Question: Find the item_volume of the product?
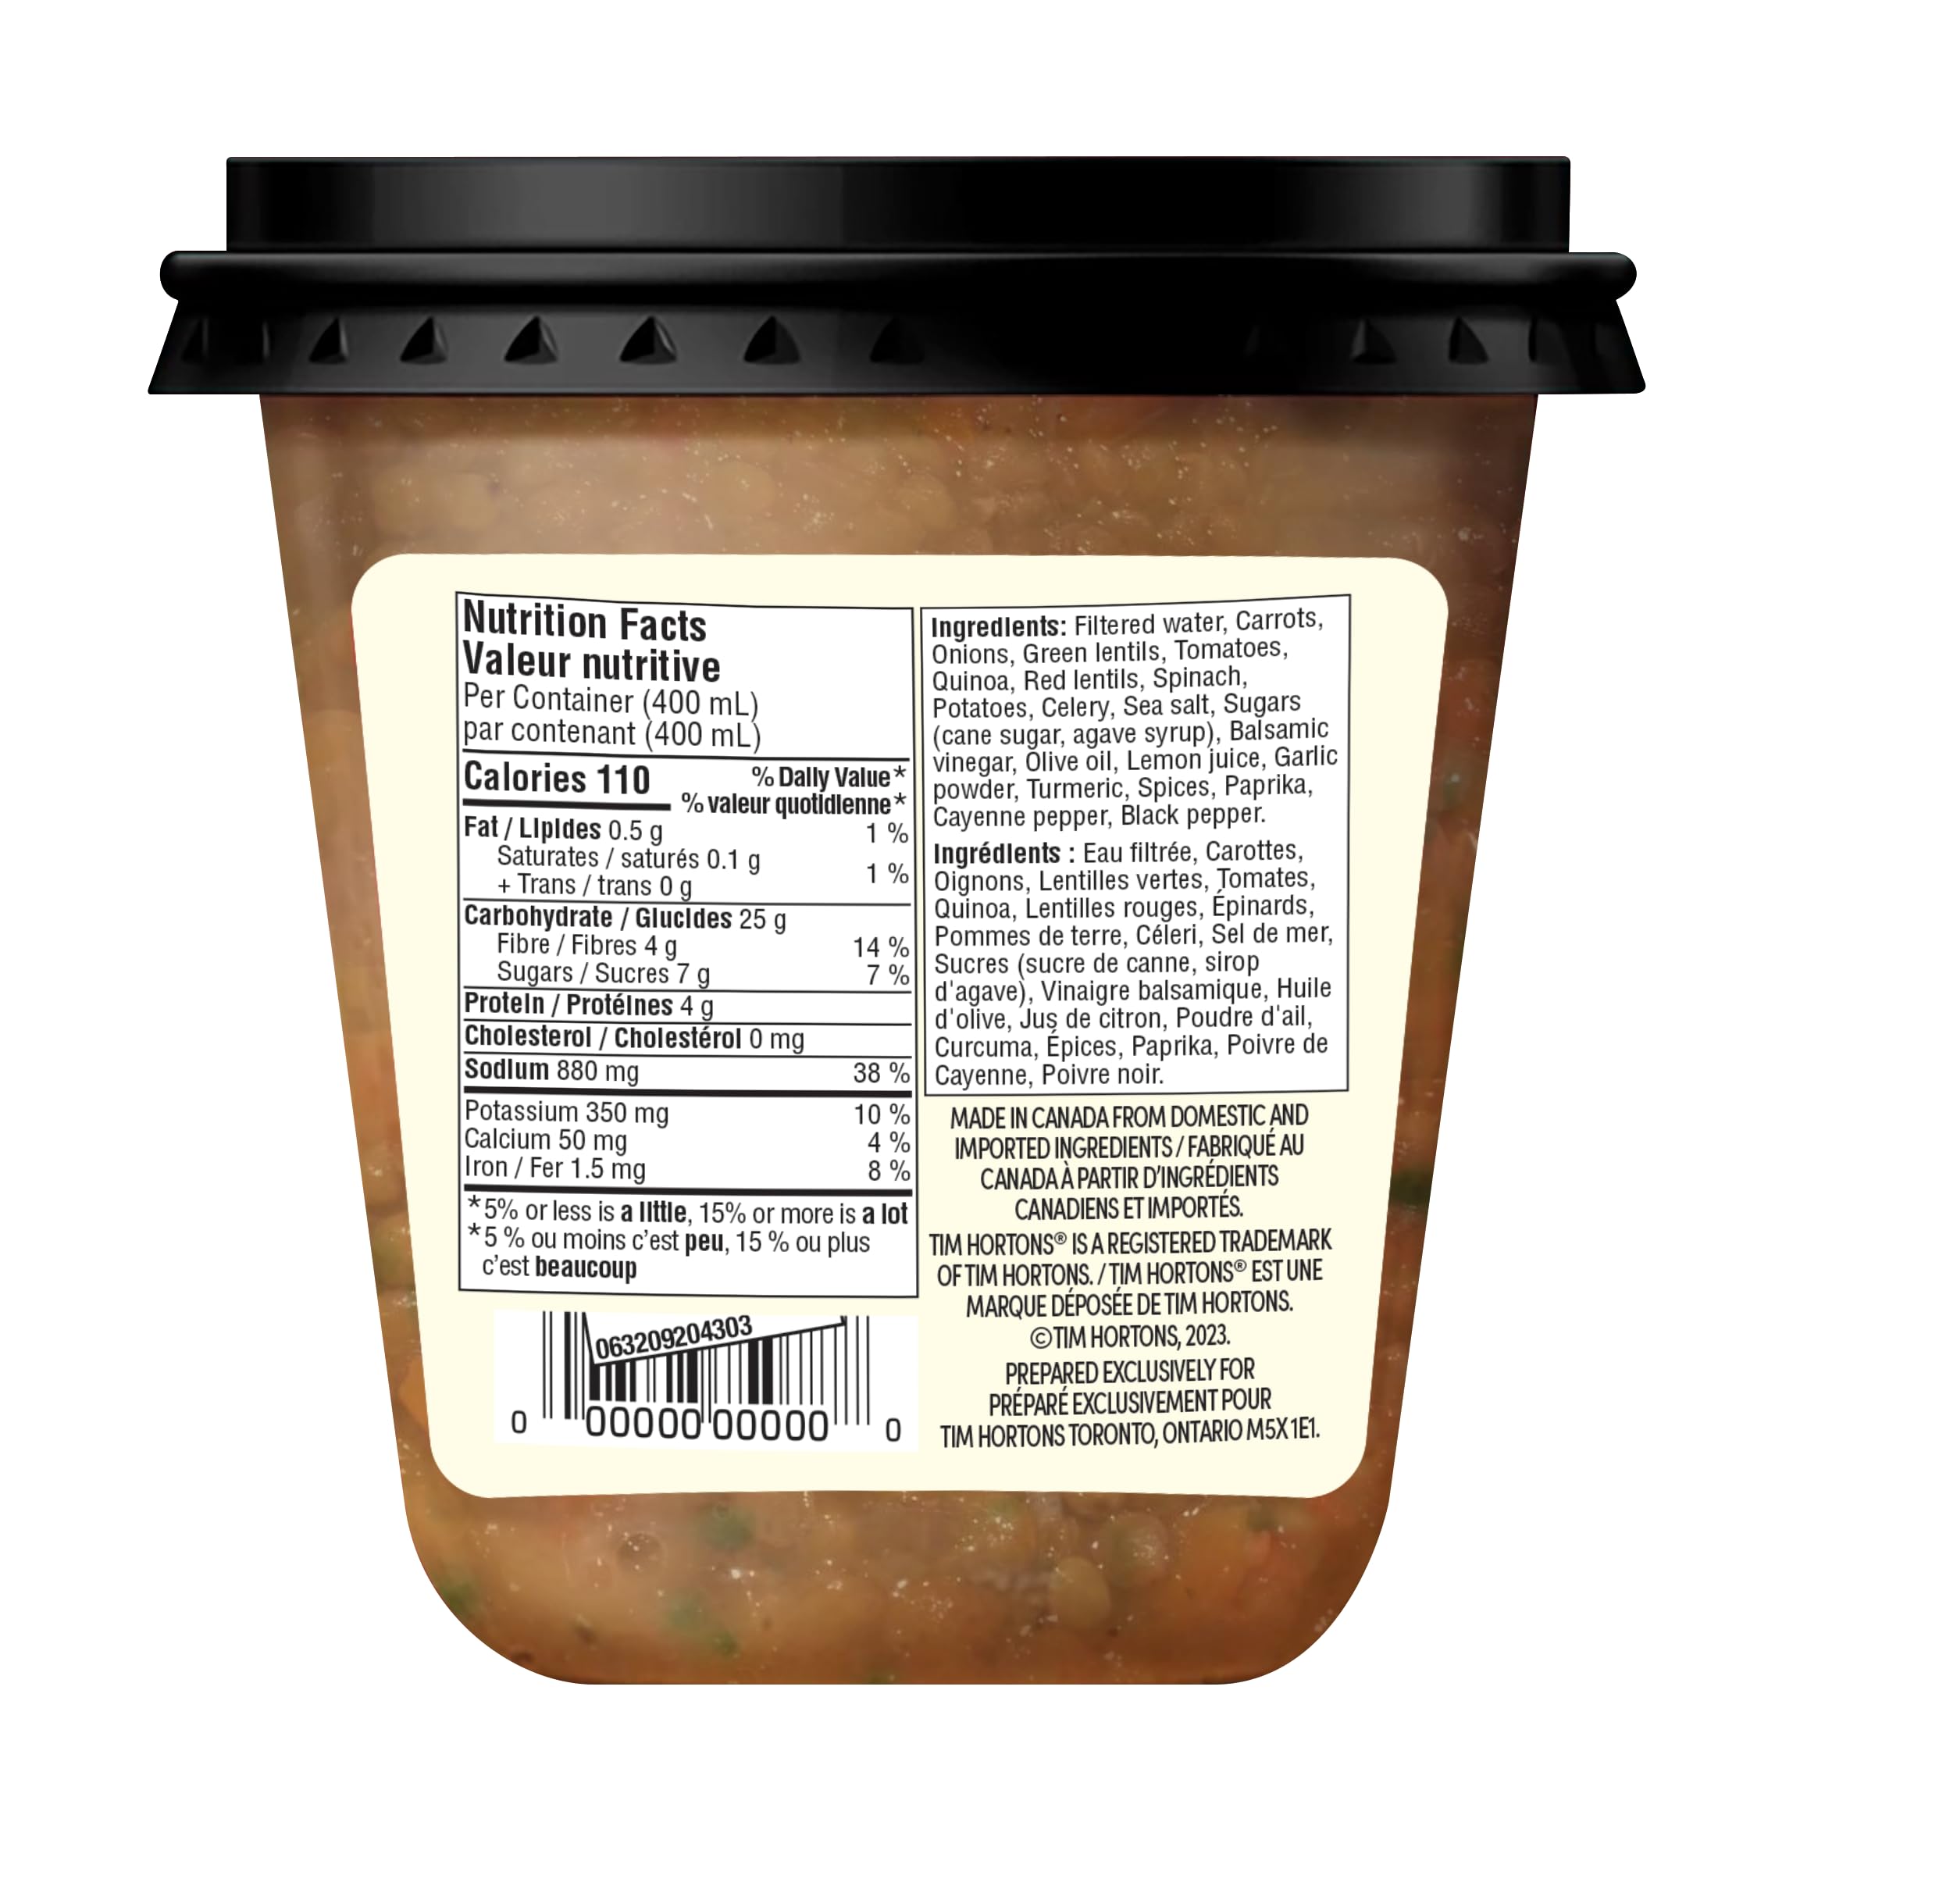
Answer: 400.0 millilitre